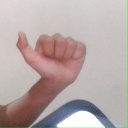
अक्षर: त